Kidira

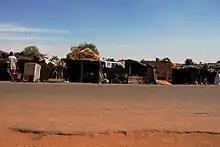
Kidira view

It is an important transport hub and lies on the N1 and N2 roads, the Dakar – Bamako railway and the Falémé River.